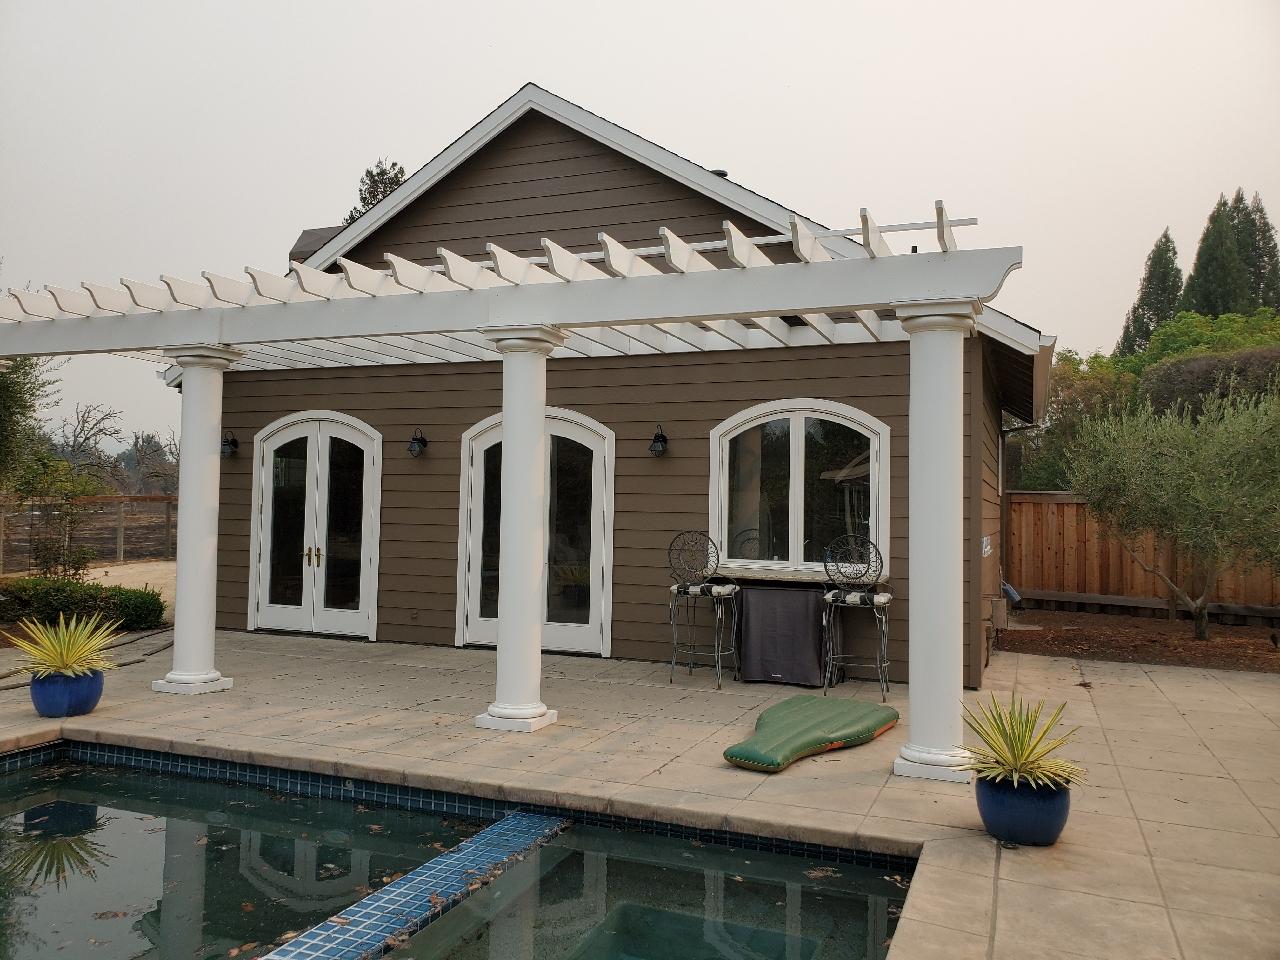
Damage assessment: no_damage